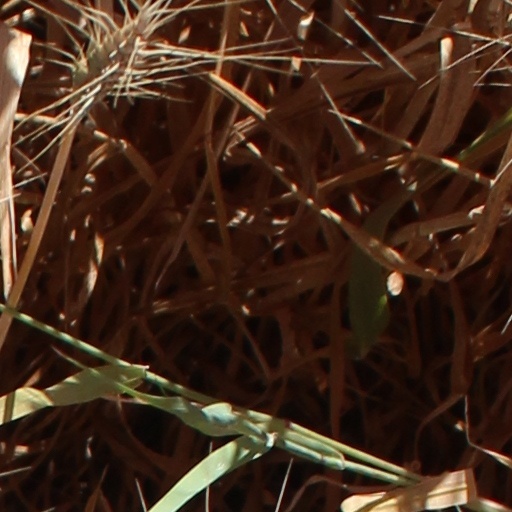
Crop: wheat